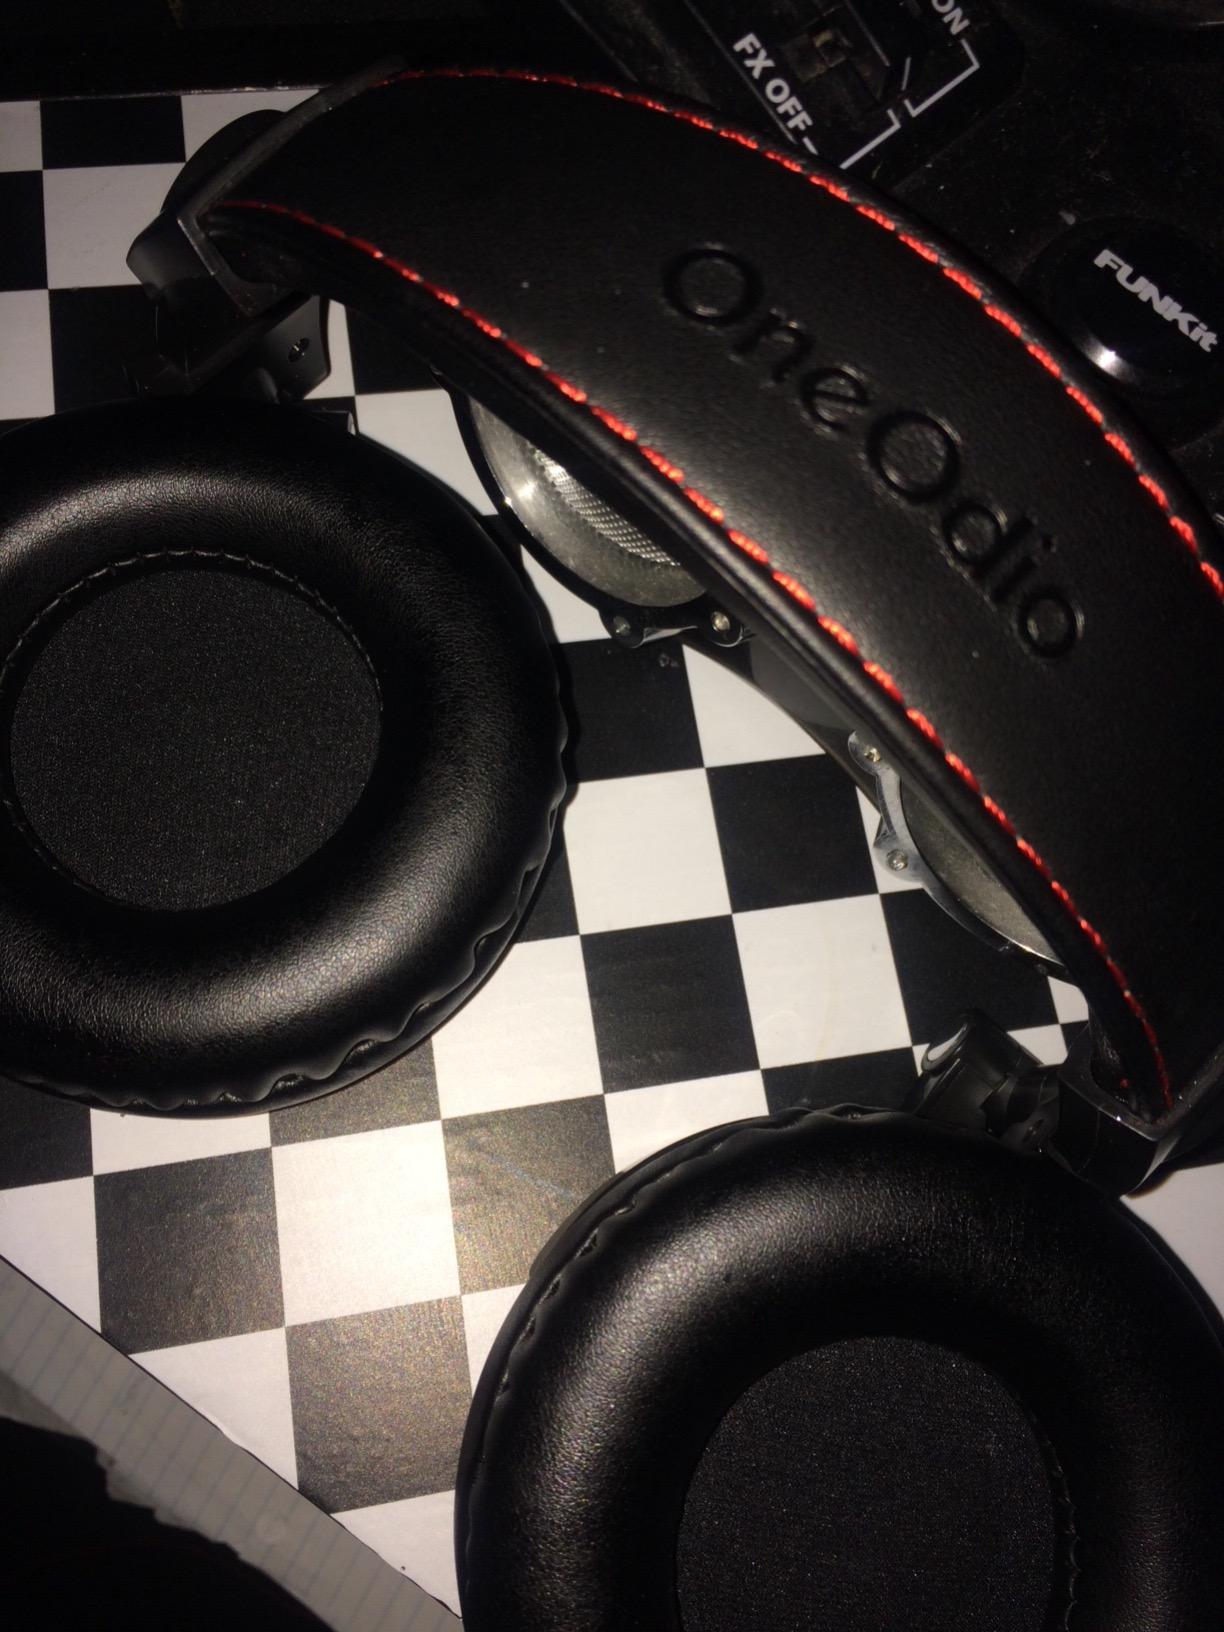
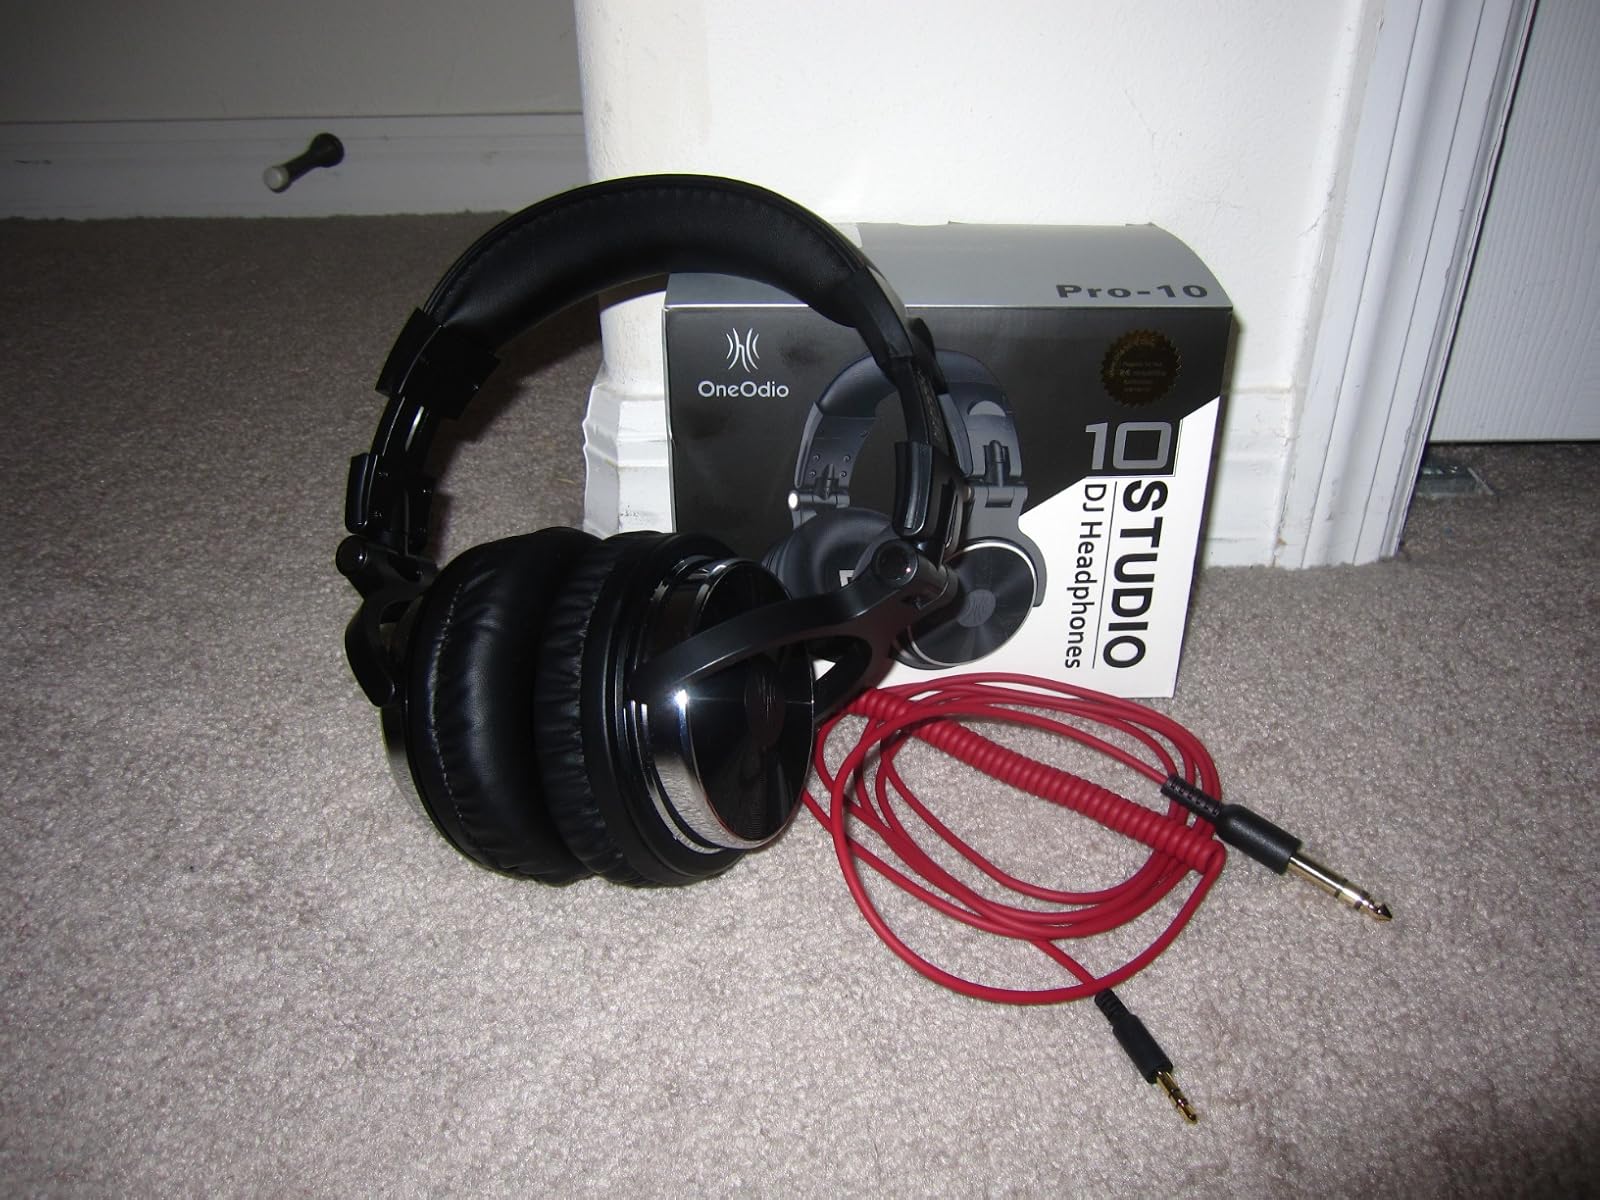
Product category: headphones
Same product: yes